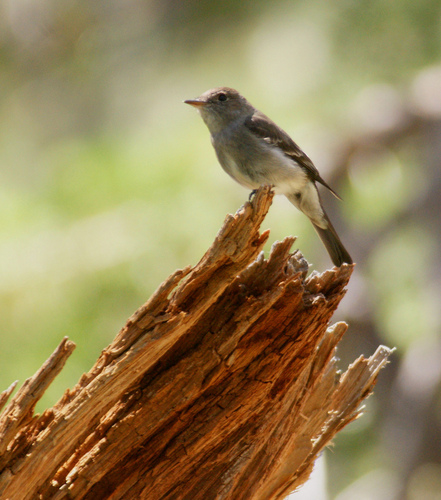
a white bird with brown wings and tail, and a sharp beak
this bird has a gray belly and breast with a brown crown and white wingbars.
a small grey bellied bird with a short thin and straight bill.
the bird has a light brown crest and white throat and body, while its wings and tail feathers are dark brown with white stripes.
small bird with a dull whitish gray chest and head, and darker gray wings and taila small bird with white breast and belly, the bill is short and pointed
this bird has wings that are black and has a white belly
this bird has wings that are brown and has a white bill
this particular bird has a belly that is gray and whitea small looking bird with a brown and white body with a small beak and small eyes.
Species: Western Wood Pewee